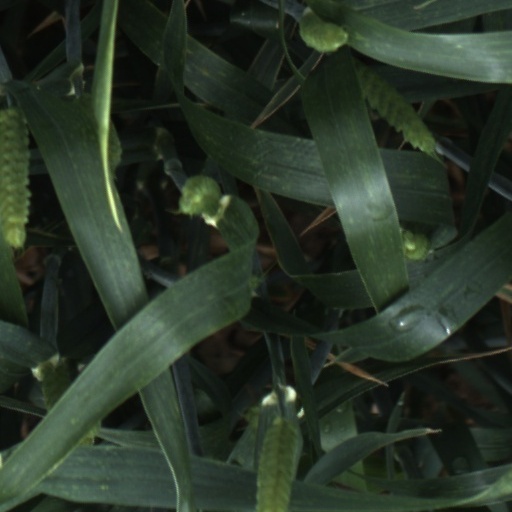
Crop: wheat